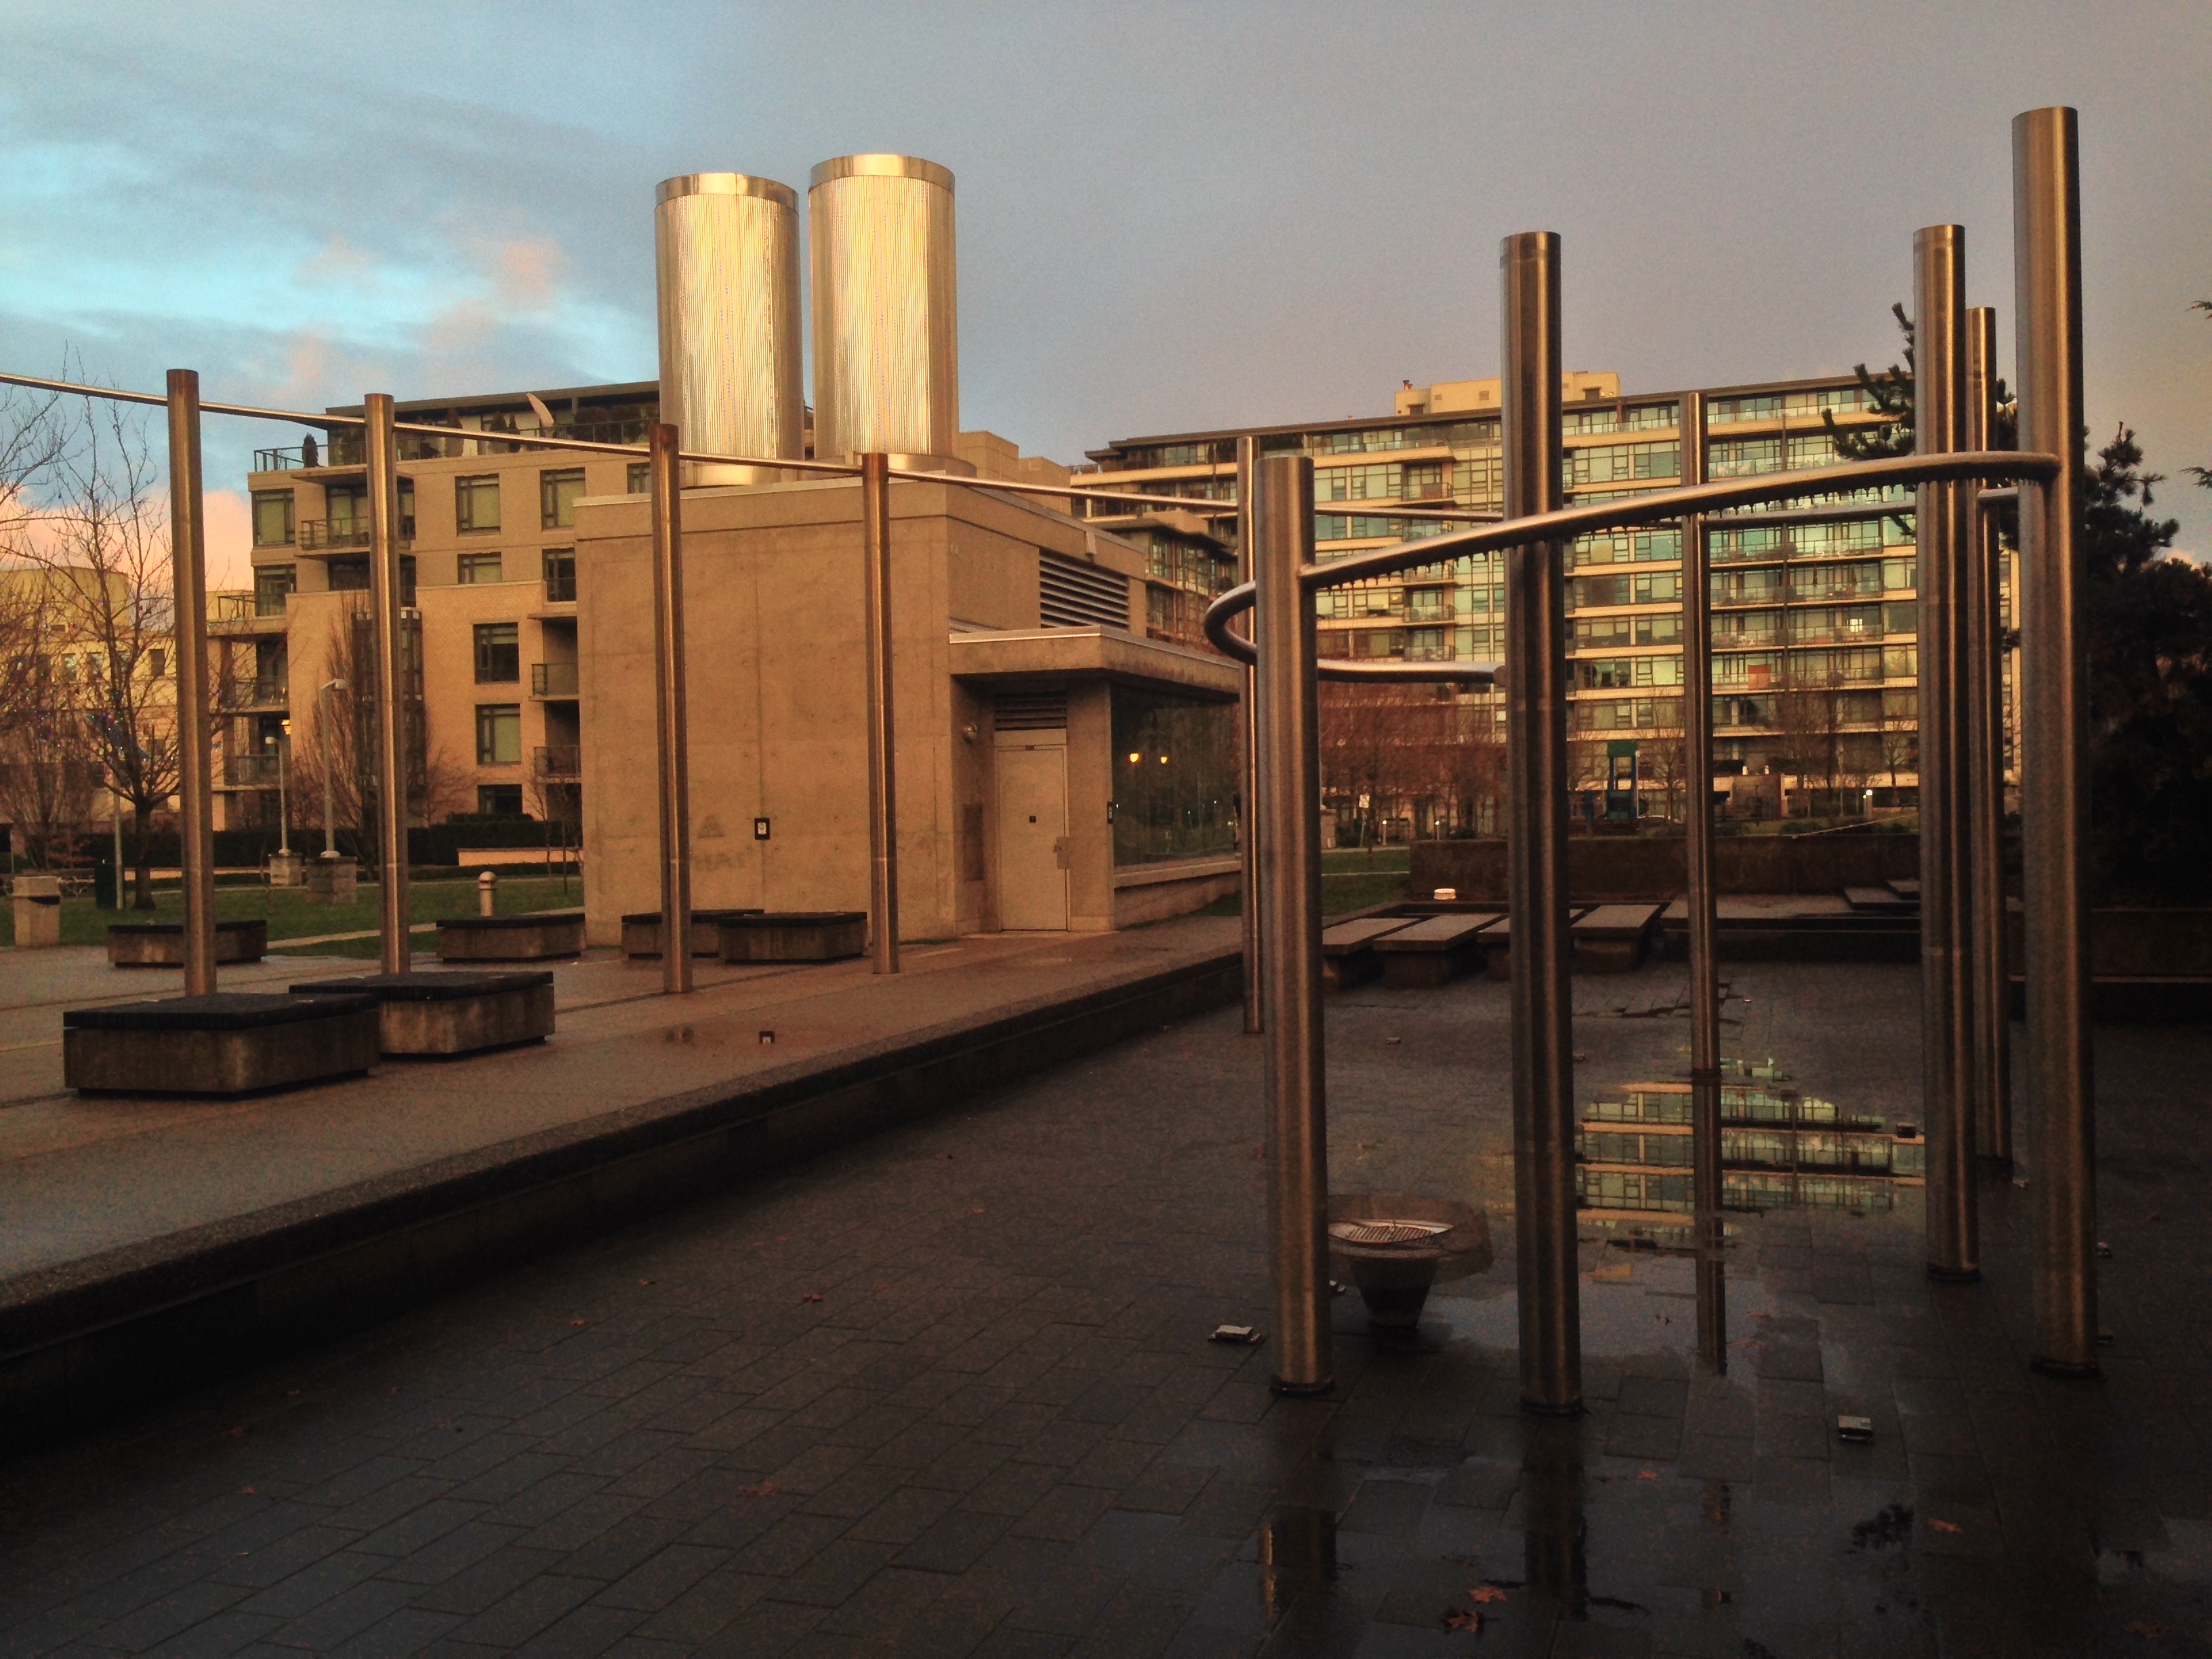
architecture, wood, factory, industry, tourist attraction, urban area